Human echolocation

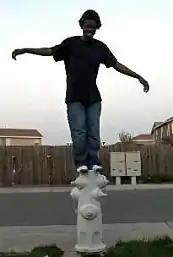
Ben Underwood

Ben Underwood was a blind American who was born on January 26, 1992, in Riverside, California. He was diagnosed with retinal cancer at the age of two, and had his eyes removed at the age of three.